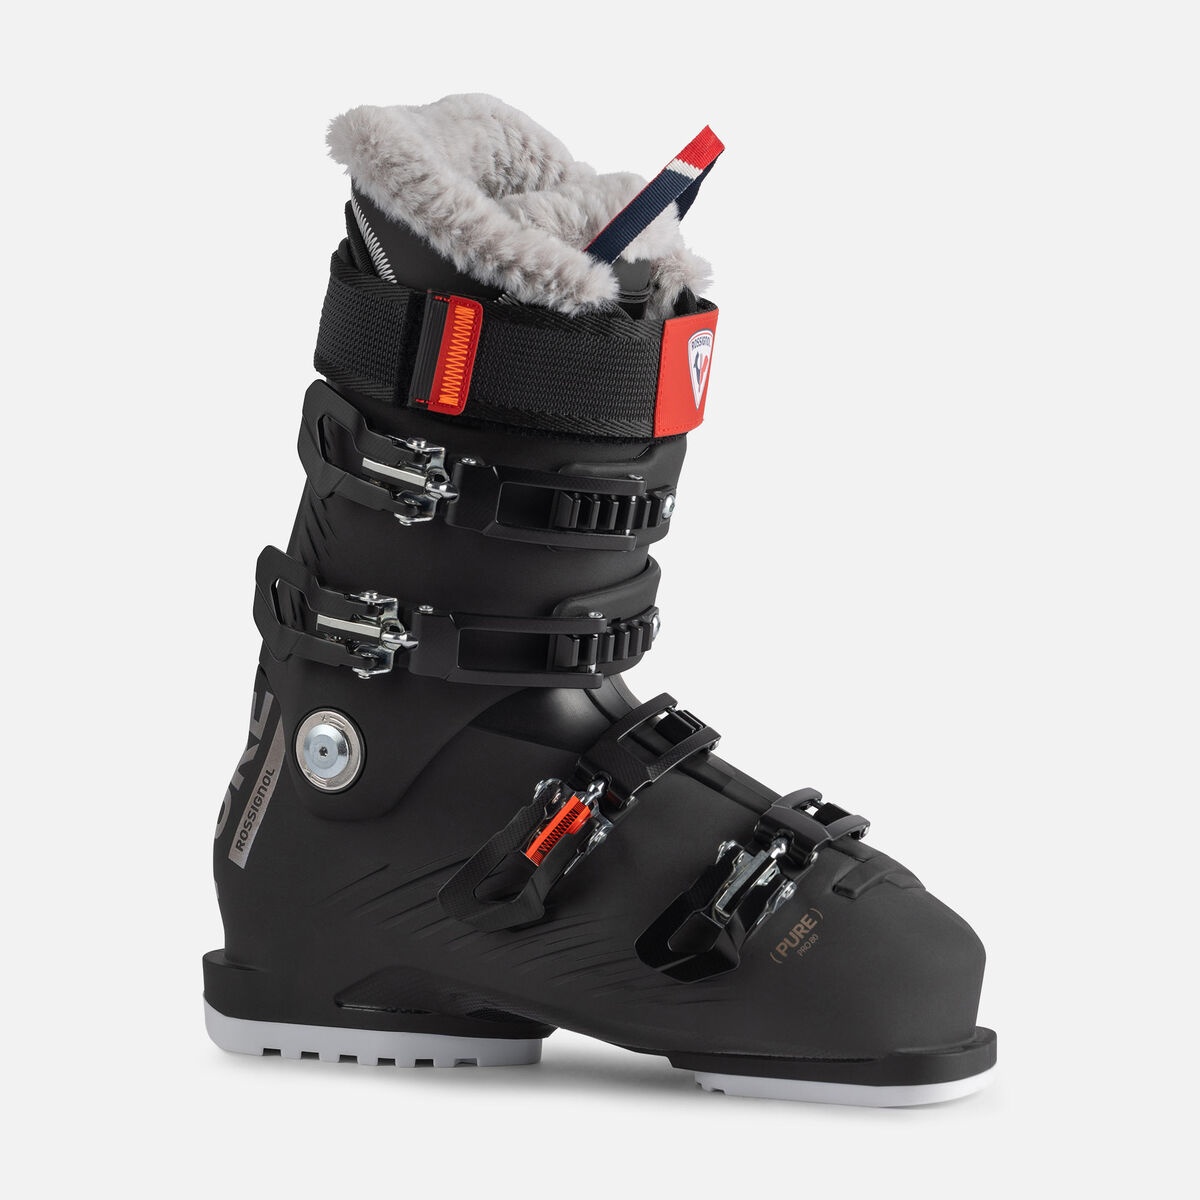
On Piste Ski Boots Pure Pro 80
High-performance skiing meets all-day comfort and a forgiving flex. The women's Rossignol Pure Pro 80 ski boots pair cutting-edge women's-specific shell design with a customizable liner for skiers who prefer a slim, performance fit. Using generative design, we've engineered the boot shell and cuff for maximum energy transfer and high-speed control through every turn. Adjustable flex and canting let you personalize the feel and response to match your skiing. A thermoformable liner lets you dial in the right fit. Merino wool insulation enhances liner warmth, so you can focus on your skiing. Maximize your ski experience with the Pure Pro 80. Slim Fit Women's-specific slim fit features a 100mm medium last for a strong balance of comfort and support Lightweight, Full Power Data-driven Generative Design minimizes boot wall thickness for the most effective use of material to reduce weight and enhance power transfer Better Skiability, Better Fit Dual Core technology provides targeted power transmission and shell wrapping, resulting in livelier rebound, response and control Optimized Rebound and Response Asymmetric Dual Core Cuff combines softer plastic to wrap the lower leg with harder plastic where needed for support and power transmission for optimized performance and fit Adjustable Flex A simple rear spine adjustment provides an adjustable flex range of +5 to -5 for customized power, performance and comfort Custom-Fit Comfort Custom-fit liner features customizable zones for comfort-driven fit with increased heel support and softer padding through the ankle and instep Natural Warmth, Quick Drying The liner features Merino wool for warmth, breathability and odor control Women-Specific Fit The shorter, tulip shaped cuff eliminates pressure around the shin and calf muscle for increased comfort and performance Optimized Fit and Warmth Our Seamless Toe Box eliminates pressure points for optimized out-of-the-box fit and reduces heat loss by 20% GRIPWALK® Compatible (sold separately) GRIPWALK® soles feature a rubber tread and rockered toe for a more natural walking motion and increased traction
Brand: Rossignol
Category: Sporting Goods > Outdoor Recreation > Winter Sports & Activities > Skiing & Snowboarding > Ski Boots